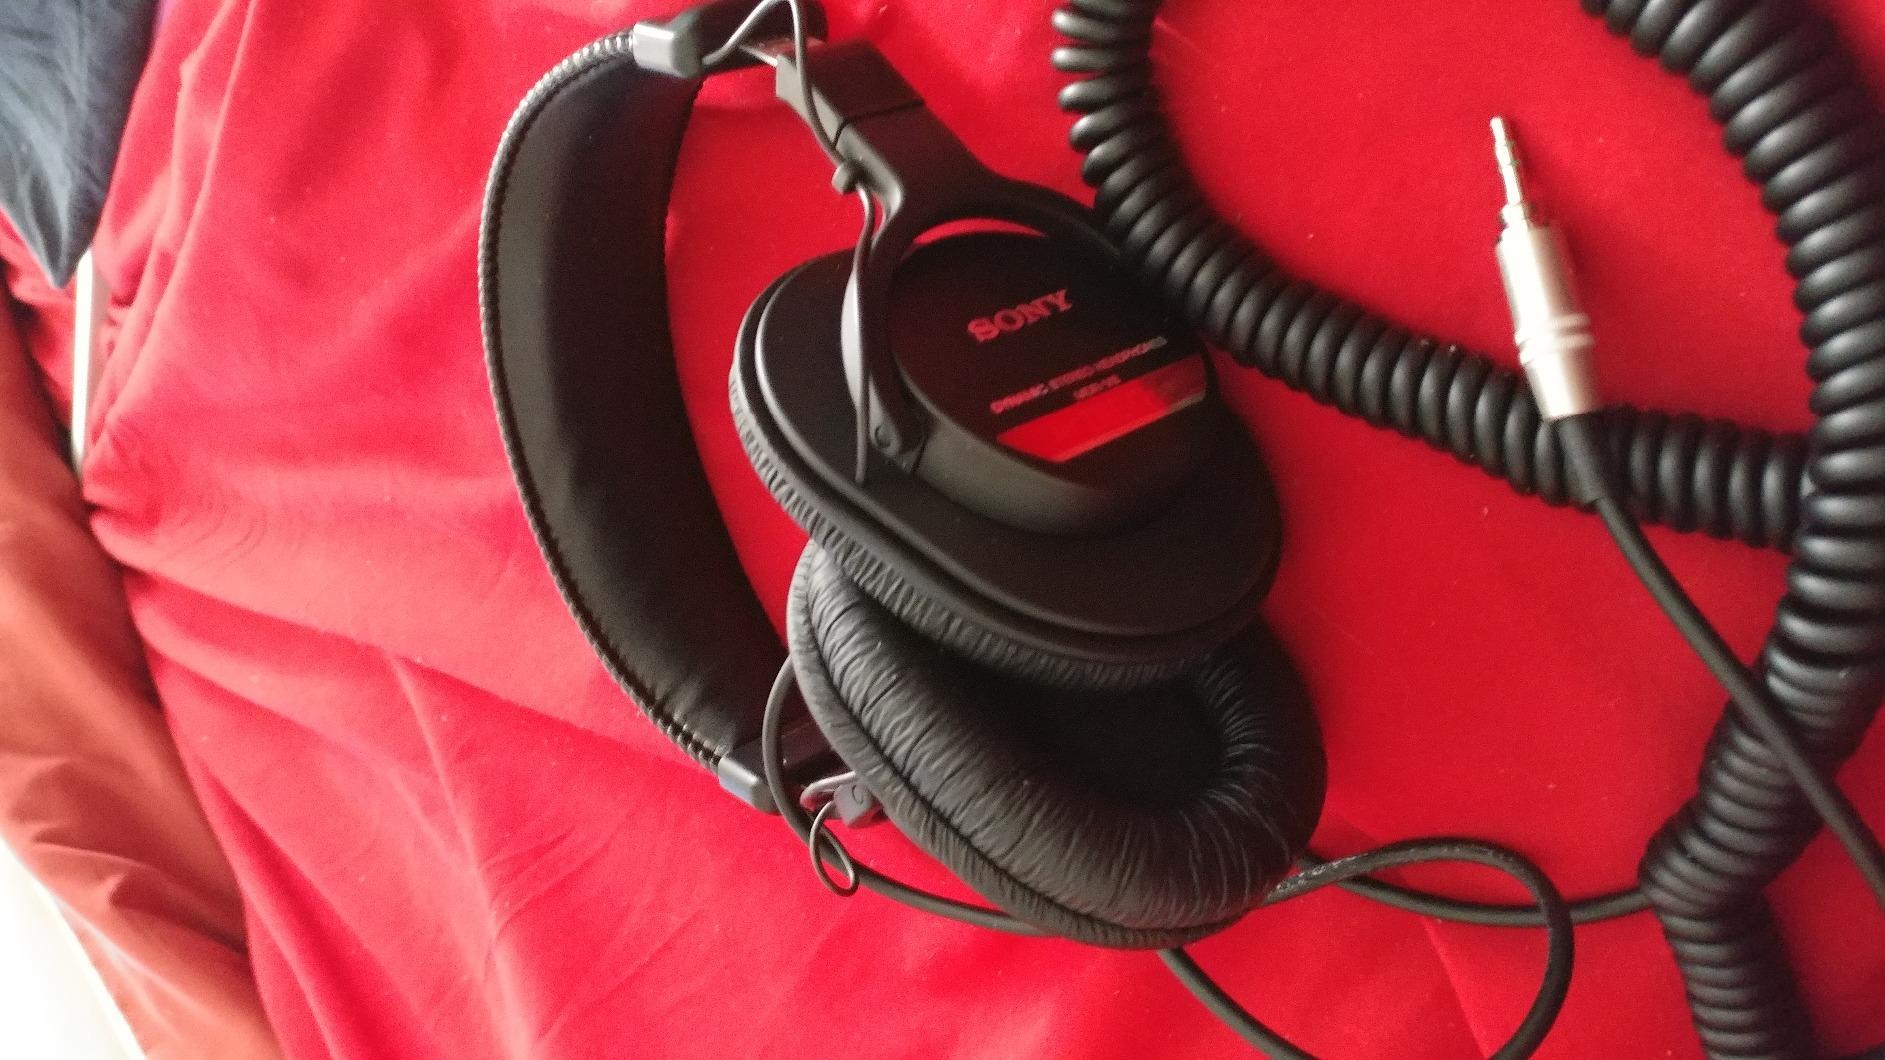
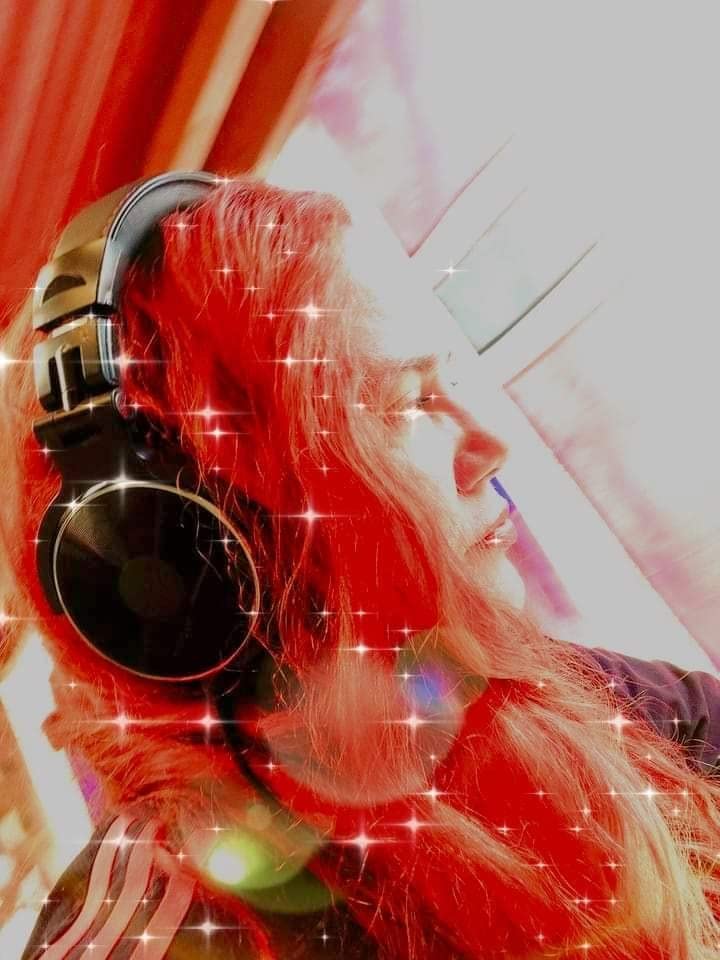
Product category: headphones
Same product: no